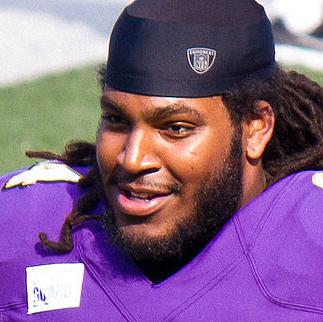
Age: 23